Lattingtown Baptist Church

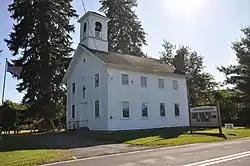

Lattingtown Baptist Church is a historic Baptist church located at Lattintown, Ulster County, New York. The meeting house form building was built about 1810 during the Federal period. It is a two-story, heavy timber-frame structure with queen post and purlin roof framing. It was extensively renovated during the 19th century to add an eclectic blend of Gothic and picturesque-inspired elements. Also on the property is the church cemetery, with burials dating to 1817; privy; and stone walls.